Gary, Indiana

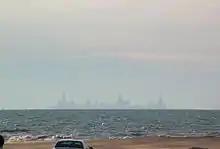
The Chicago skyline viewed across Lake Michigan from Lake Street Beach in Gary's Miller Beach neighborhood

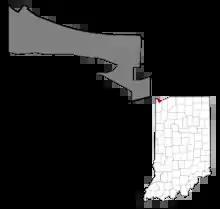
Map of Gary; gray represents the industrial corridor.

The city is located at the southern end of the former lake bed of the prehistoric Lake Chicago and the current Lake Michigan. Most of the city's soil, nearly one foot below the surface, is pure sand. The sand beneath Gary and on its beaches is of such volume and quality that for over a century, companies have mined it, especially for the manufacture of glass.